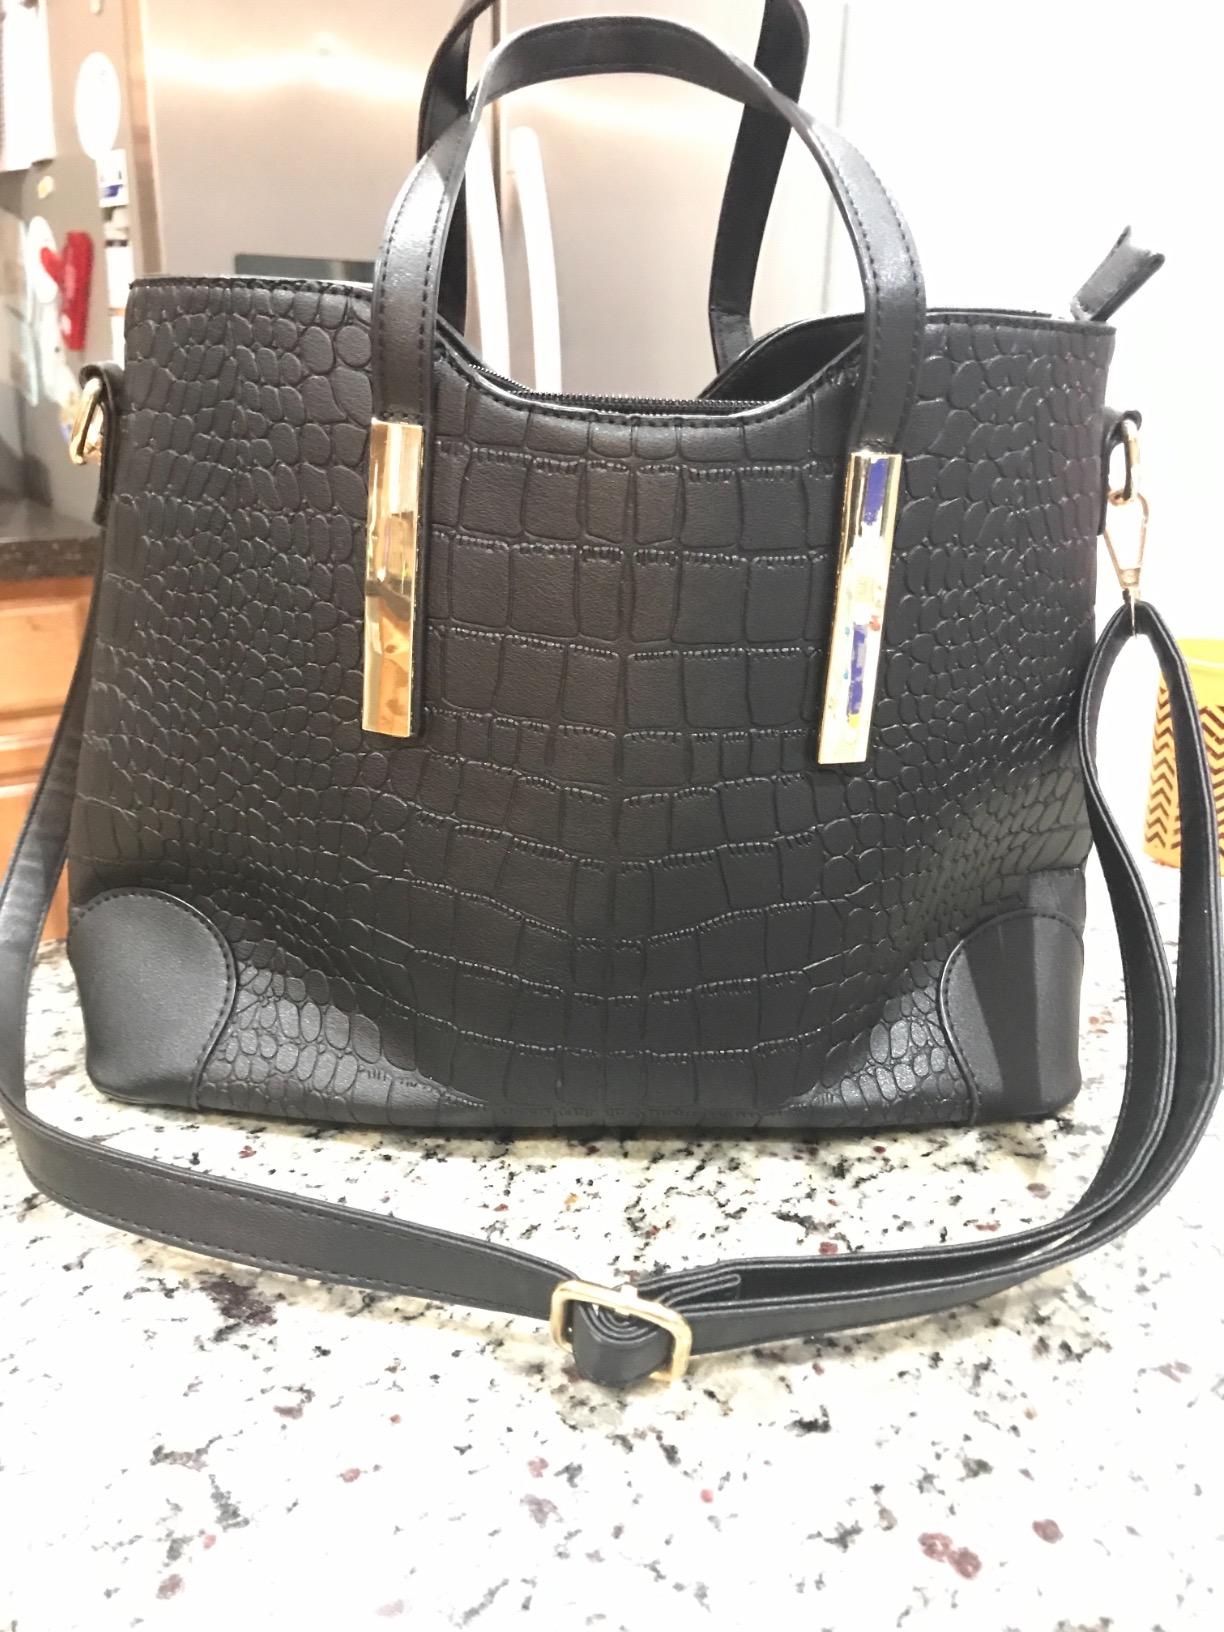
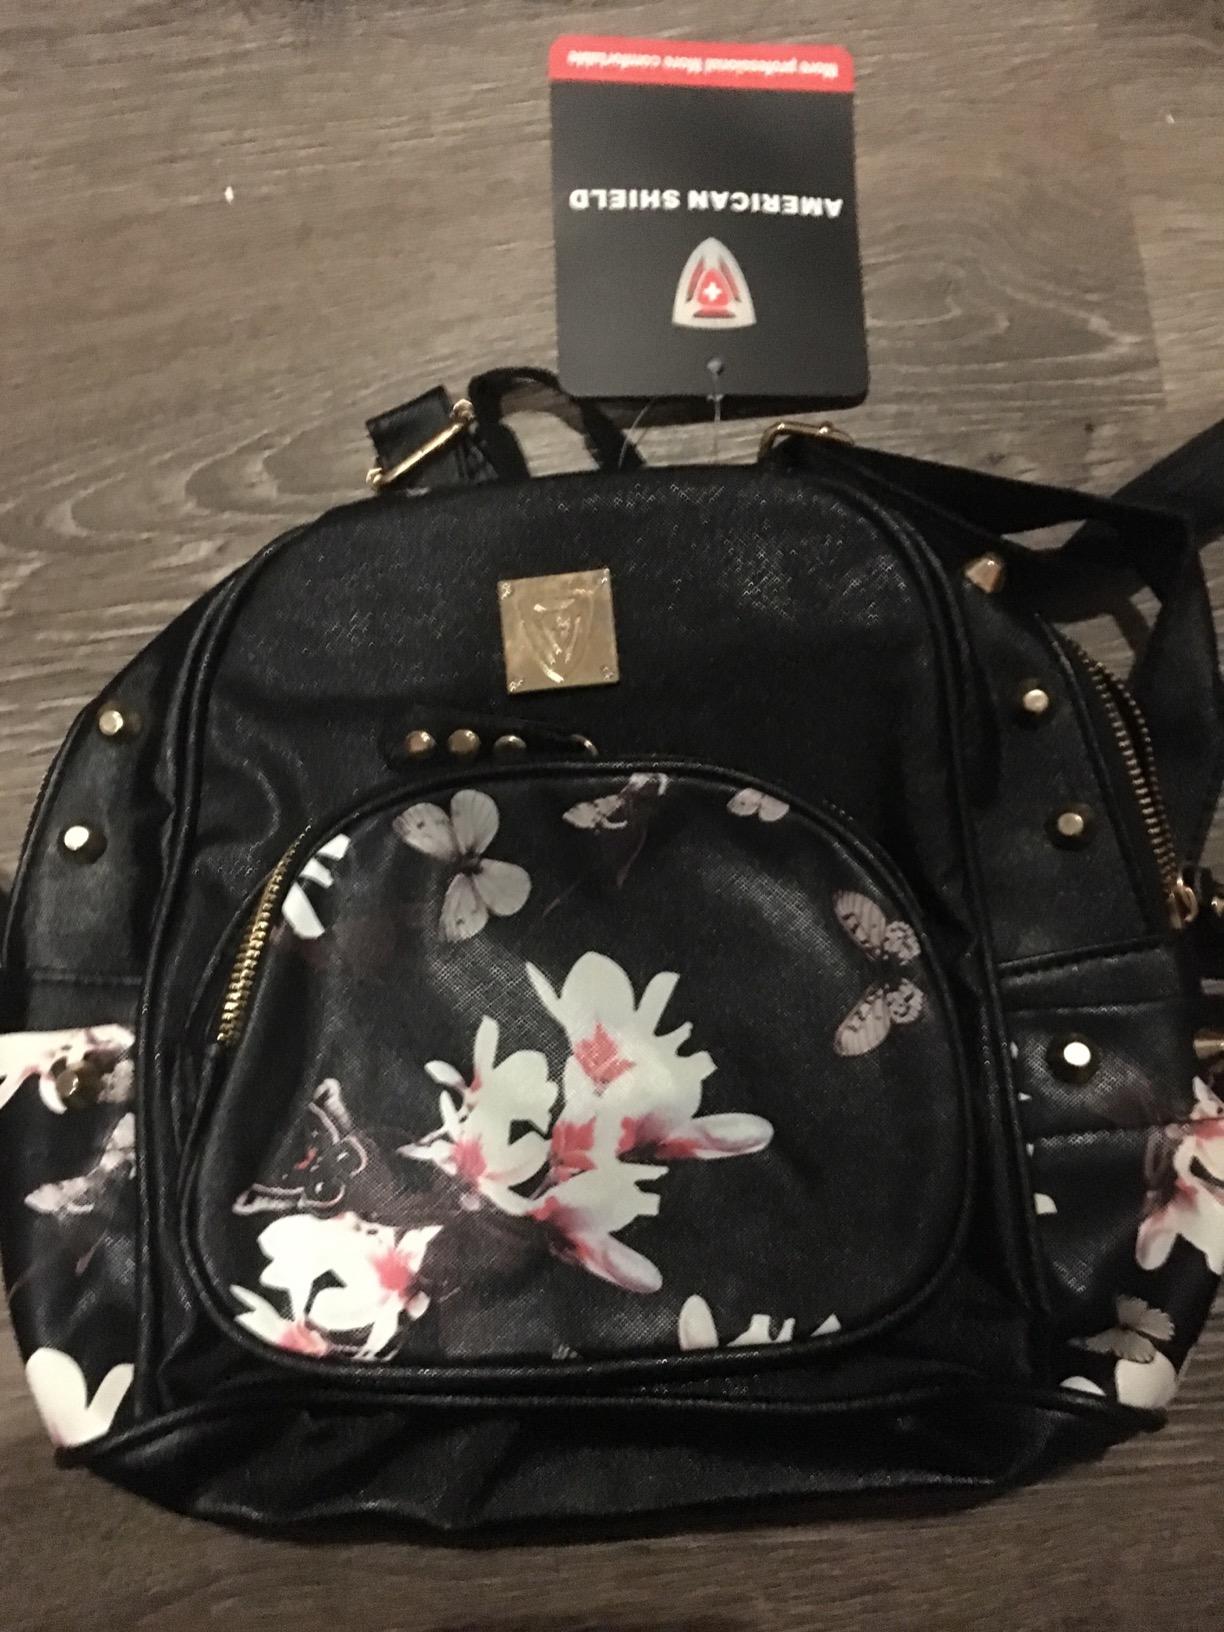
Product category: accessories_handbag
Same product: no